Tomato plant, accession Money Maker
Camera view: bottom (45 deg); turntable rotation: 240 degrees
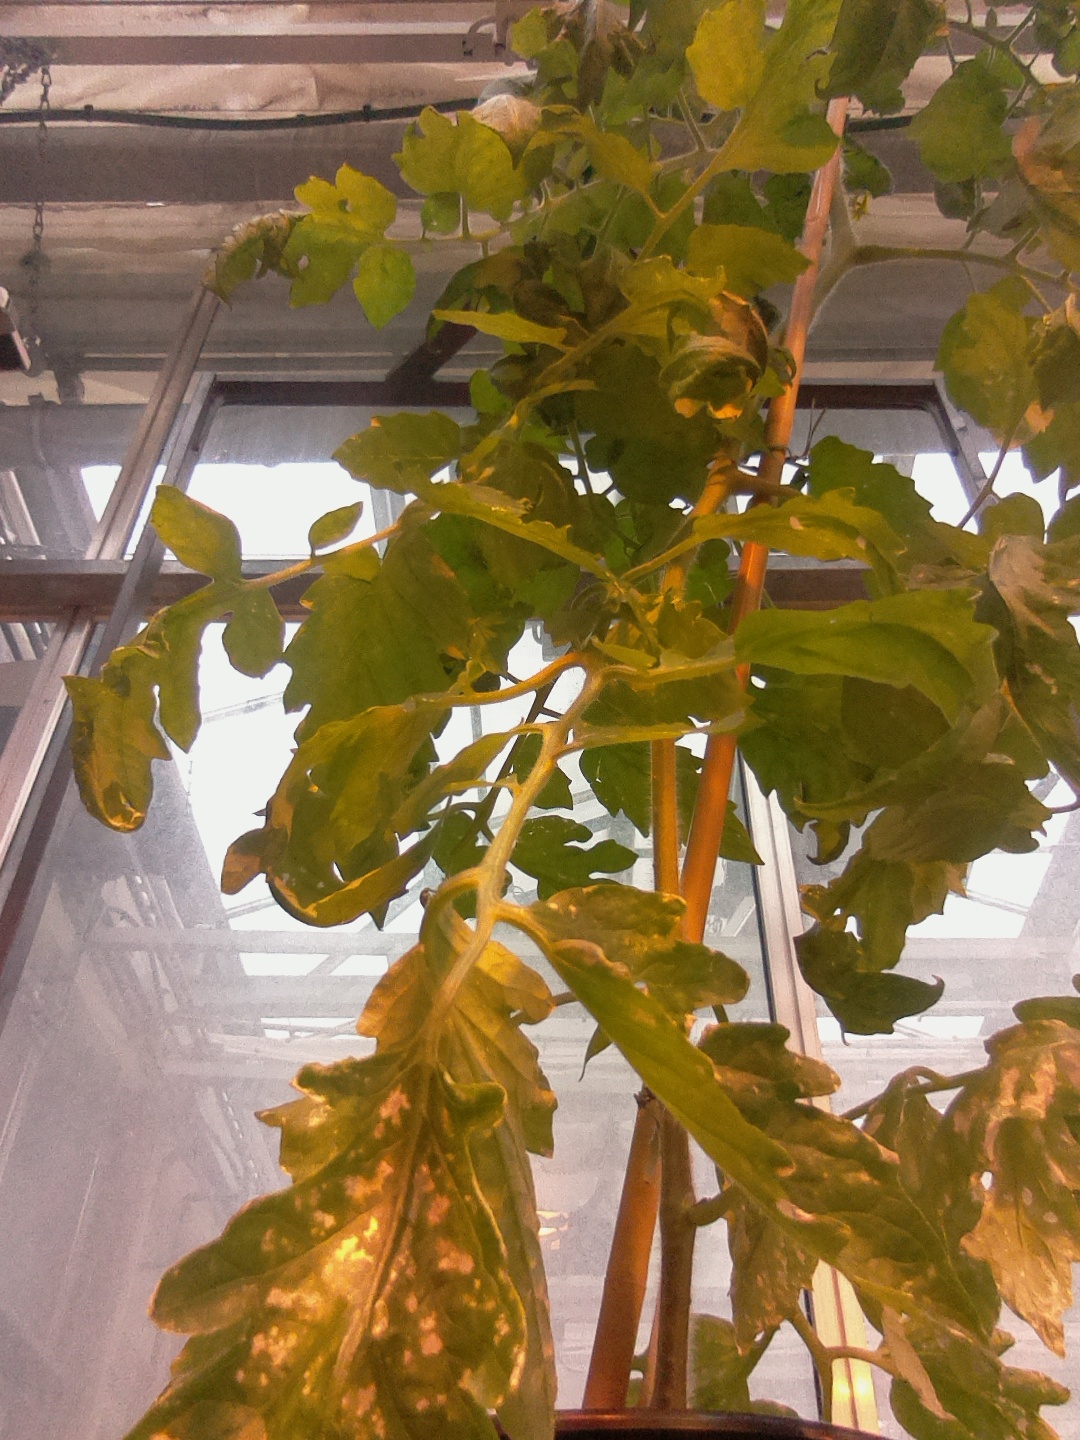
BBCH growth stage 69: End of flowering, 90%-100% of flowers open, more petals falling